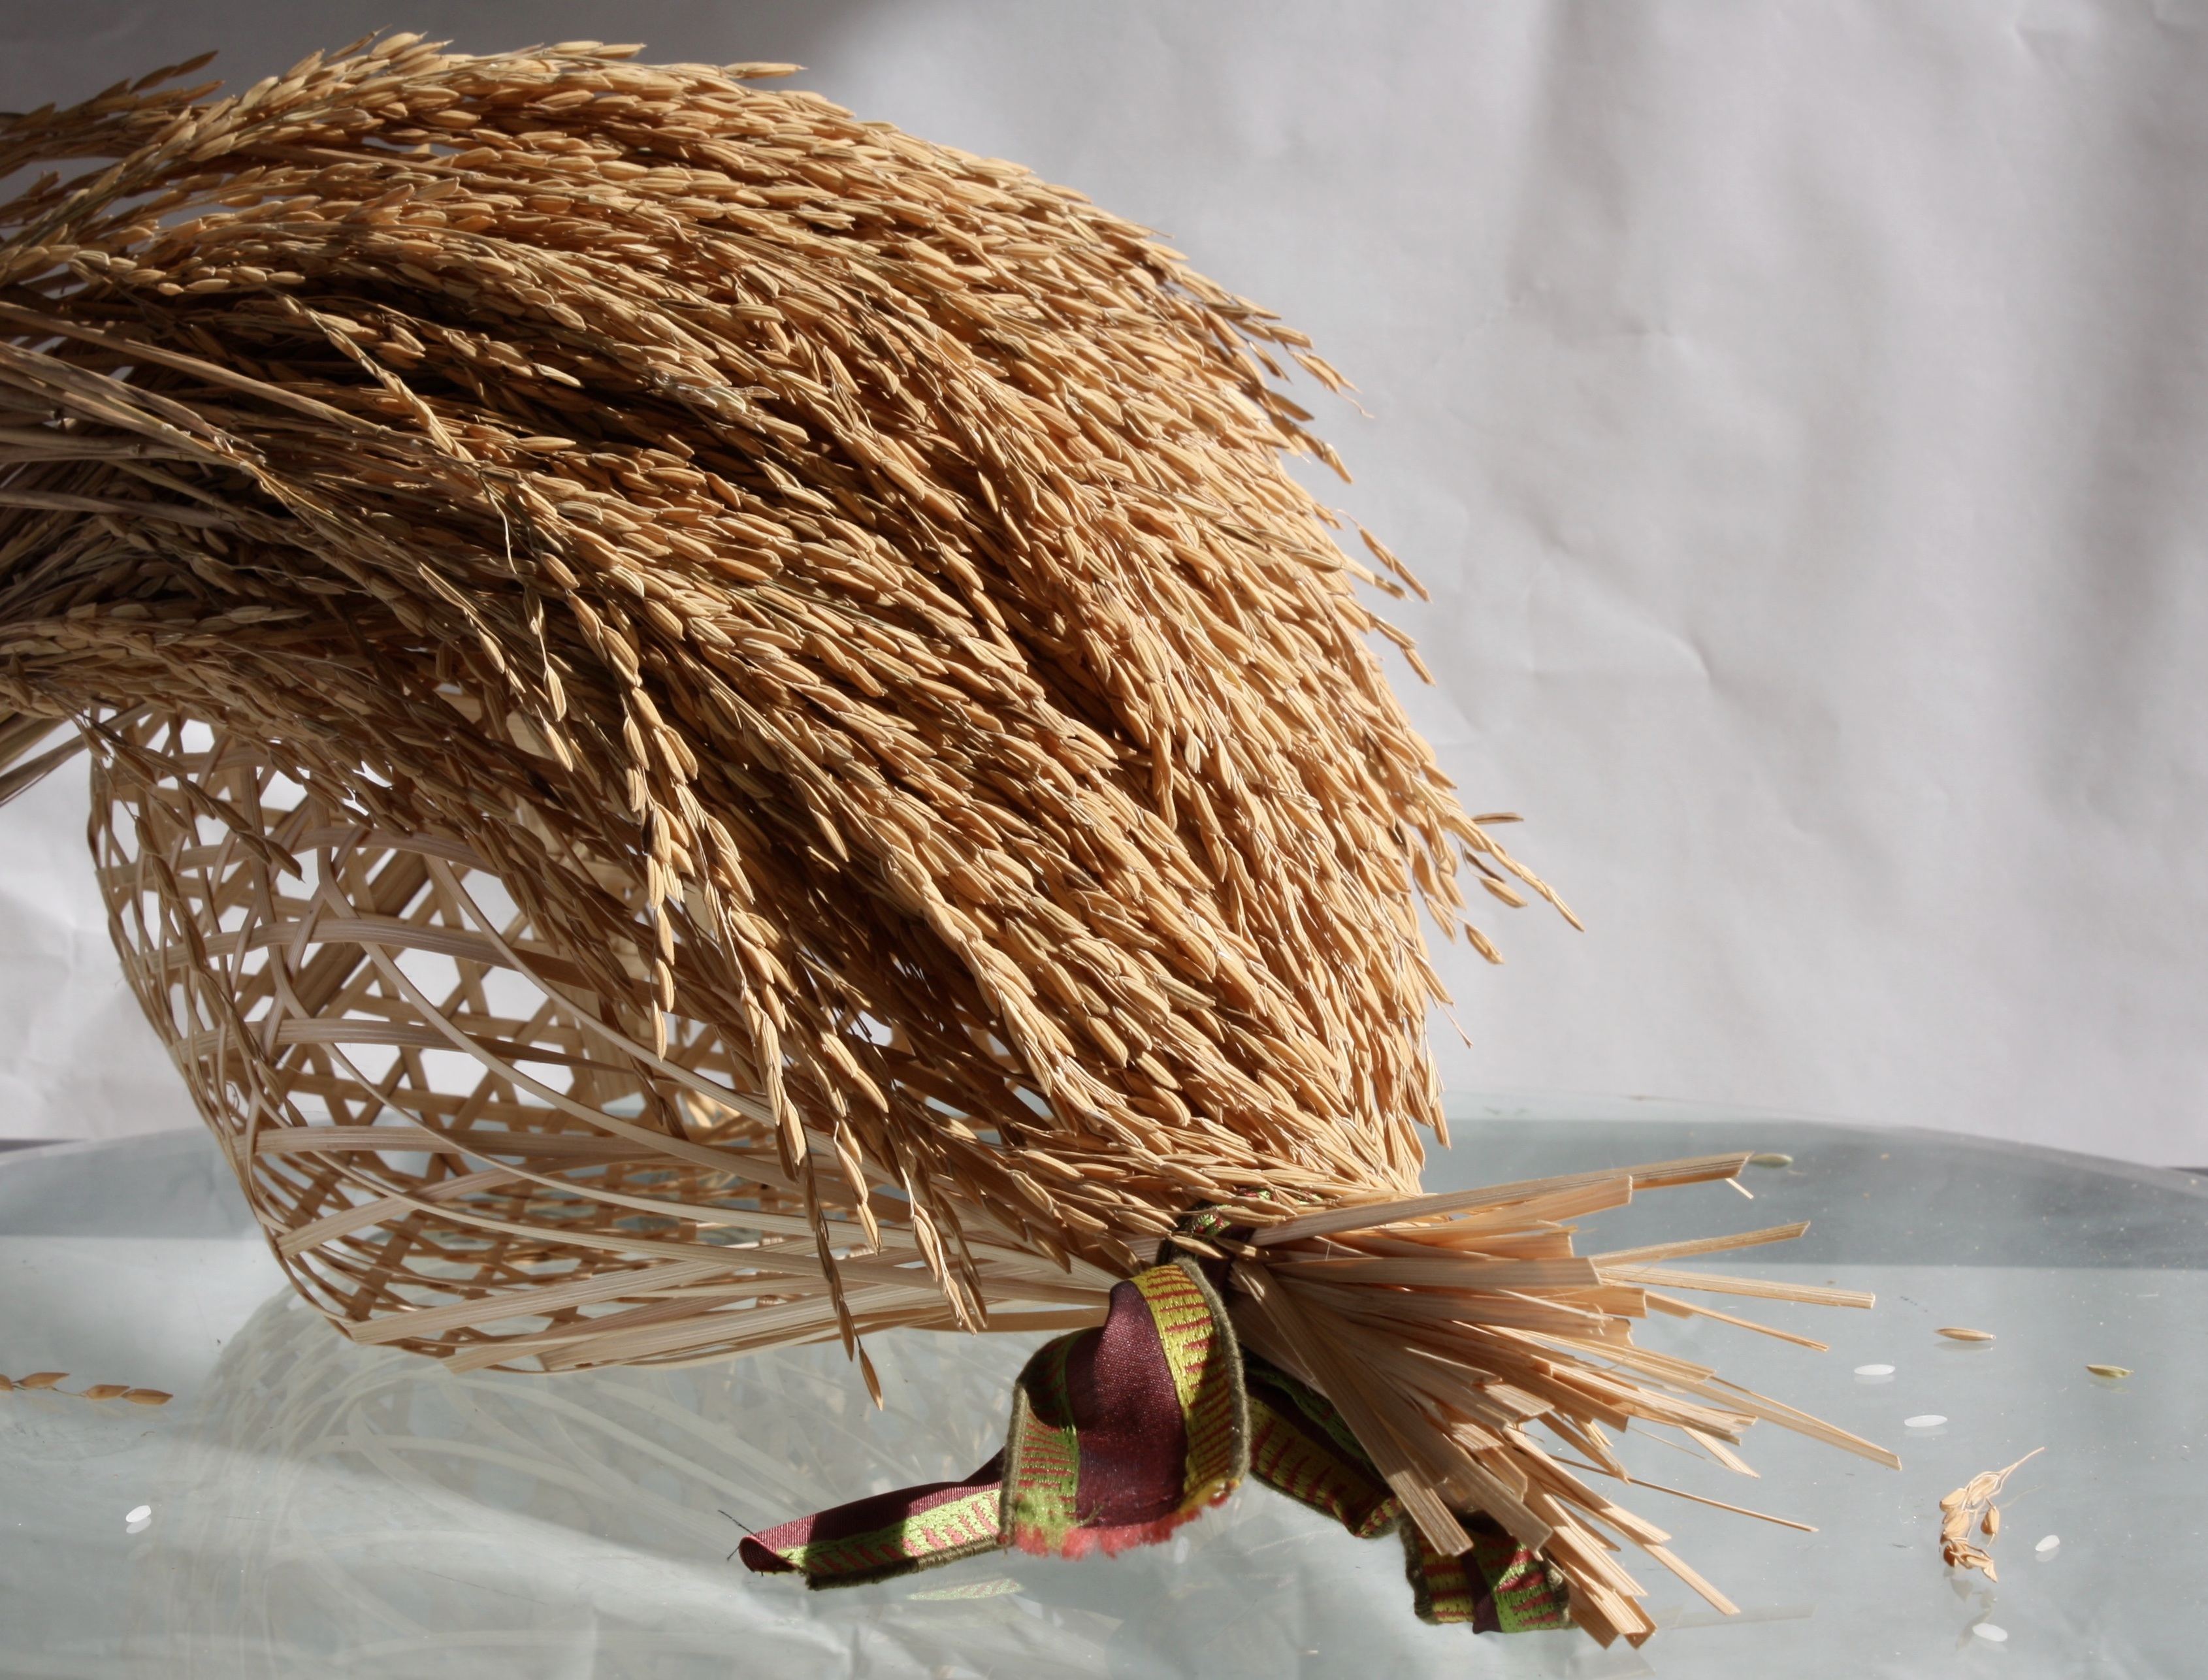
branch, bird, flower, food, agriculture, rice, material, close up, coconut, grass family, dried rice, rice on basket